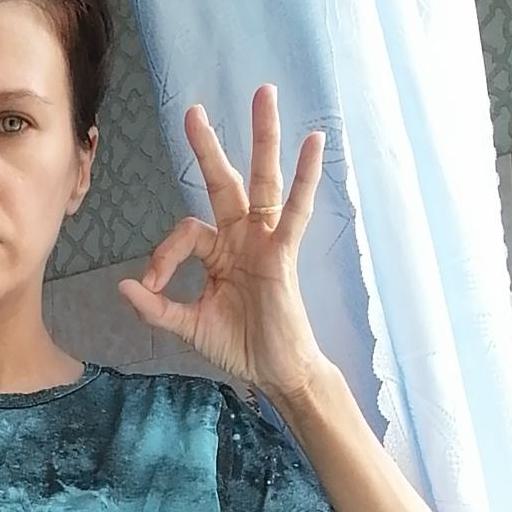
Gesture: ok